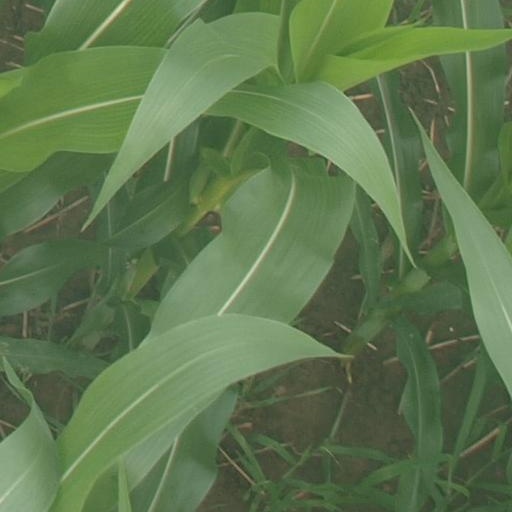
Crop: maize; corn